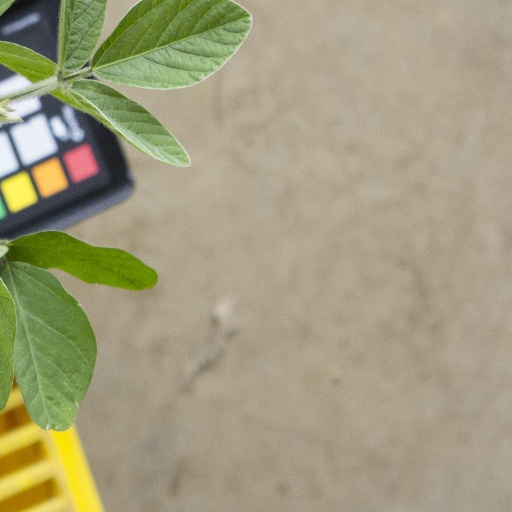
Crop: soybean